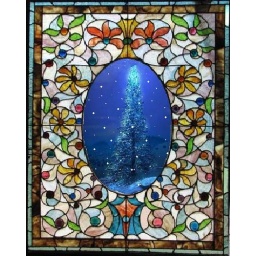
tree in the snow glass window 3